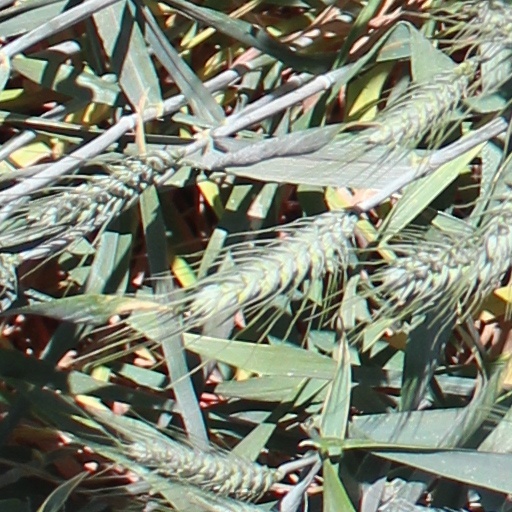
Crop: wheat